Waldo Hutchins

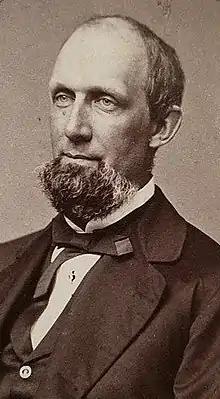
"Photographs of the Officers and Members of the Constitutional Convention of the State of New York, 1867".

Waldo Hutchins (September 30, 1822 – February 8, 1891) was a New York attorney, businessman and politician. He served in the New York State Assembly and as a Member of Congress for three terms from 1879 to 1885.